Resident Evil Zero

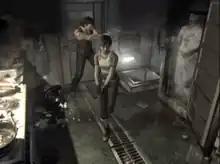
The player guides Rebecca away from a zombie which has just emerged from a refrigerator. Meanwhile, the AI-controlled Billy takes aim at the enemy.

"Resident Evil Zero" is a third-person survival horror video game. The gameplay remains largely the same as previous entries in the series. However, unlike controlling one sole character like the previous games, the player controls two protagonists throughout the game. The player may switch between police officer and medic Rebecca Chambers and convicted former Force Reconnaissance Officer Billy Coen. If they travel together, either one of them can be controlled while the other character is handled by the game's artificial intelligence (AI). The player may also control both simultaneously or split them up to explore areas separately. Each character has unique abilities. Rebecca has a mixing kit which allows her to combine herbs and other chemicals, but she is weak defensively. In contrast, Billy can move heavy objects, use a lighter, and has higher defense, but cannot mix herbs (a staple ability in "Resident Evil" games). The partner system is central to solving many of the game's puzzles.